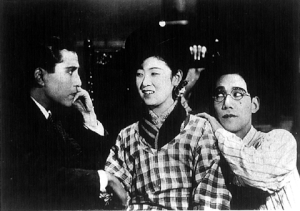
Mademoiselle est un film muet japonais de Yasujirō Ozu sorti en 1930.